Tommy Cash (rapper)

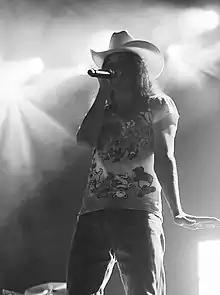
Cash performing at the Fox Oakland Theatre, September 2019

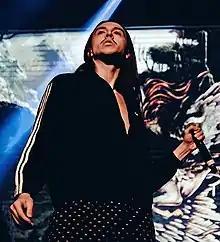
Tommy Cash performing in Saint Petersburg, Russia (concert in club Morze, March 2020)

In October 2018, Tommy Cash collaborated with Little Big to release "Follow Me" for Little Big's fourth studio album "Antipositive, Pt. 2". It marked the second collaboration between him and the Russian punk-rave group following their 2015 single "Give Me Your Money".